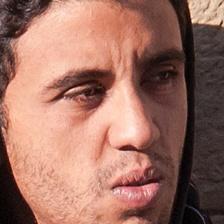
Label: faces